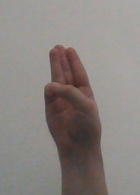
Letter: thaa